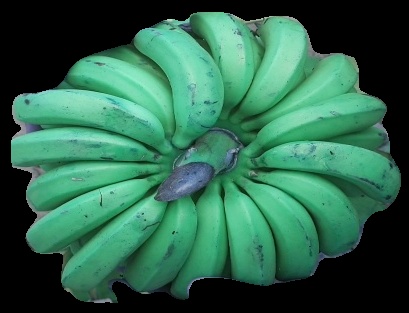
Variety: pachbale
Grade: grade2